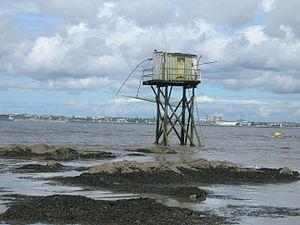
Saint-Brevin-les-Pins est une commune de l'Ouest de la France, située dans le département de la Loire-Atlantique, en région Pays de la Loire.